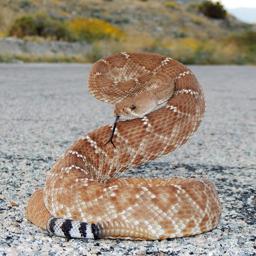
Animal: snakes